Brit Awards 2023

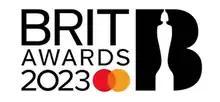

Brit Awards 2023, the 43rd edition of the ceremony, presented by the British Phonographic Industry (BPI), was held on 11 February 2023 to recognise the best in British and international music. The ceremony took place at The O2 Arena in London and was hosted by British comedian Mo Gilligan, who returns after hosting the 2022 edition. Coverage of the red carpet was broadcast on ITV2 and presented by Clara Amfo, Maya Jama and Roman Kemp. The 2023 Brit Award trophy was designed by Nigerian-born London-based artist Olaolu Slawn.